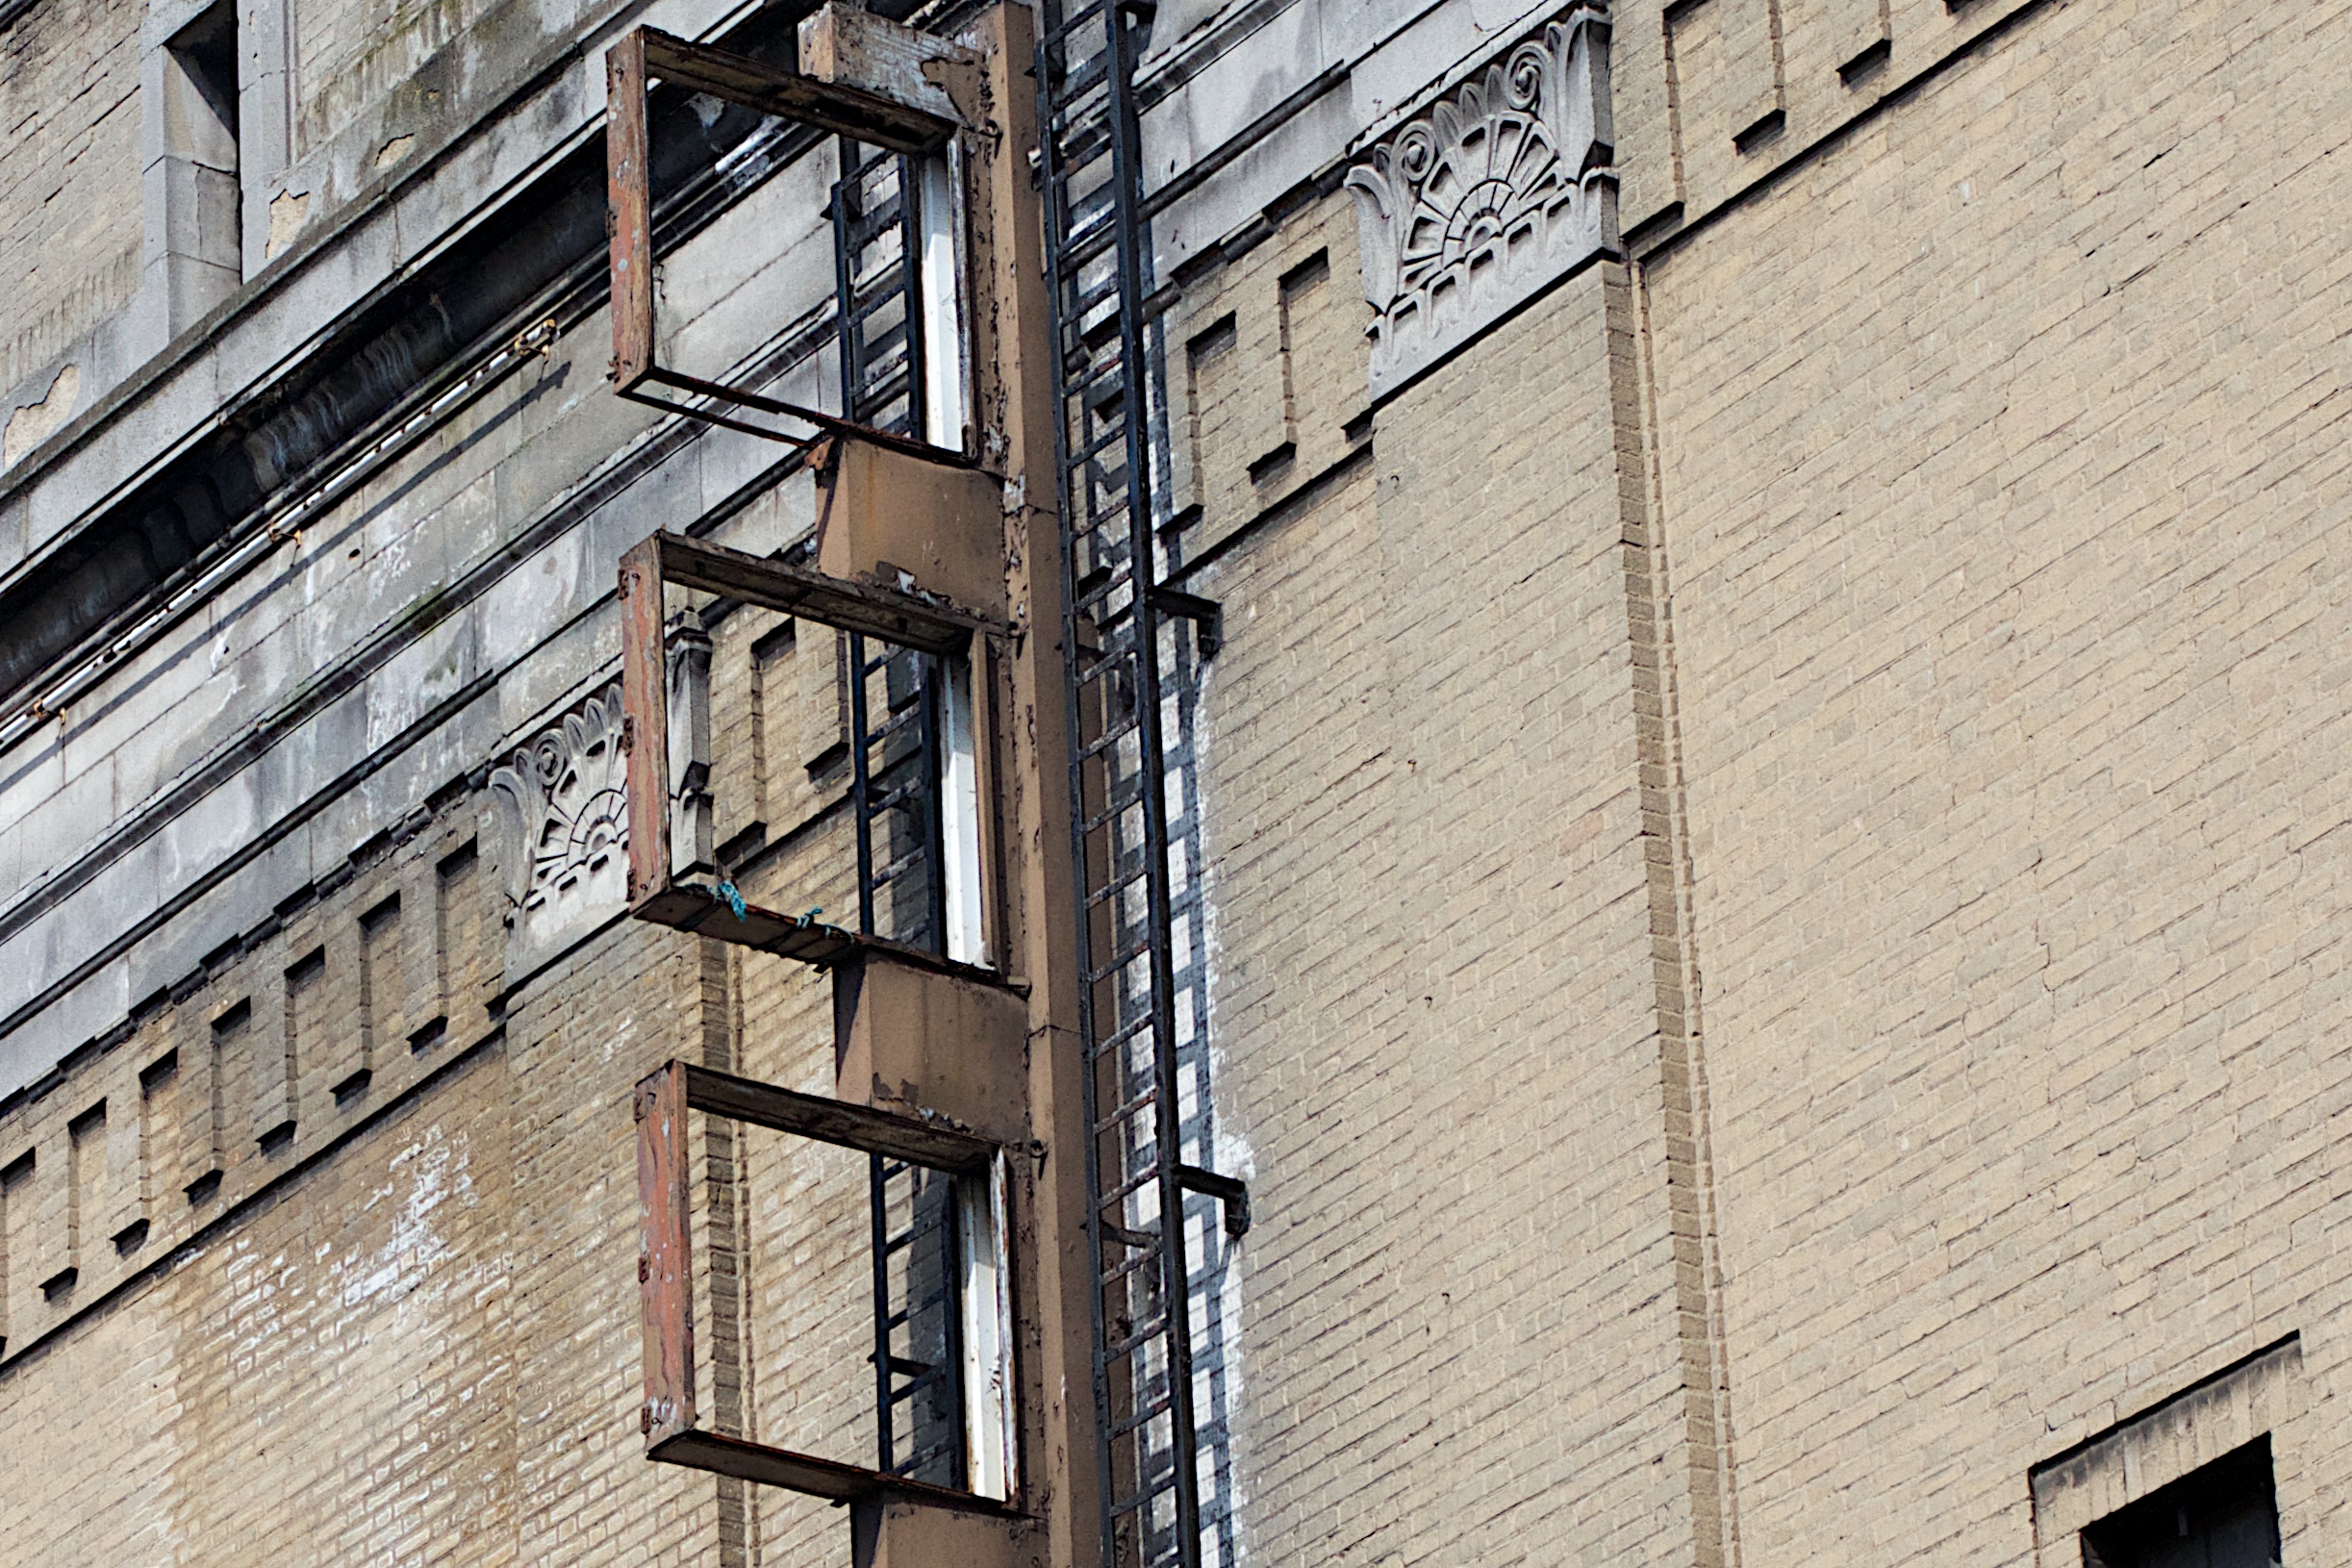
architecture, wood, house, wall, balcony, facade, professional, brick, urban area